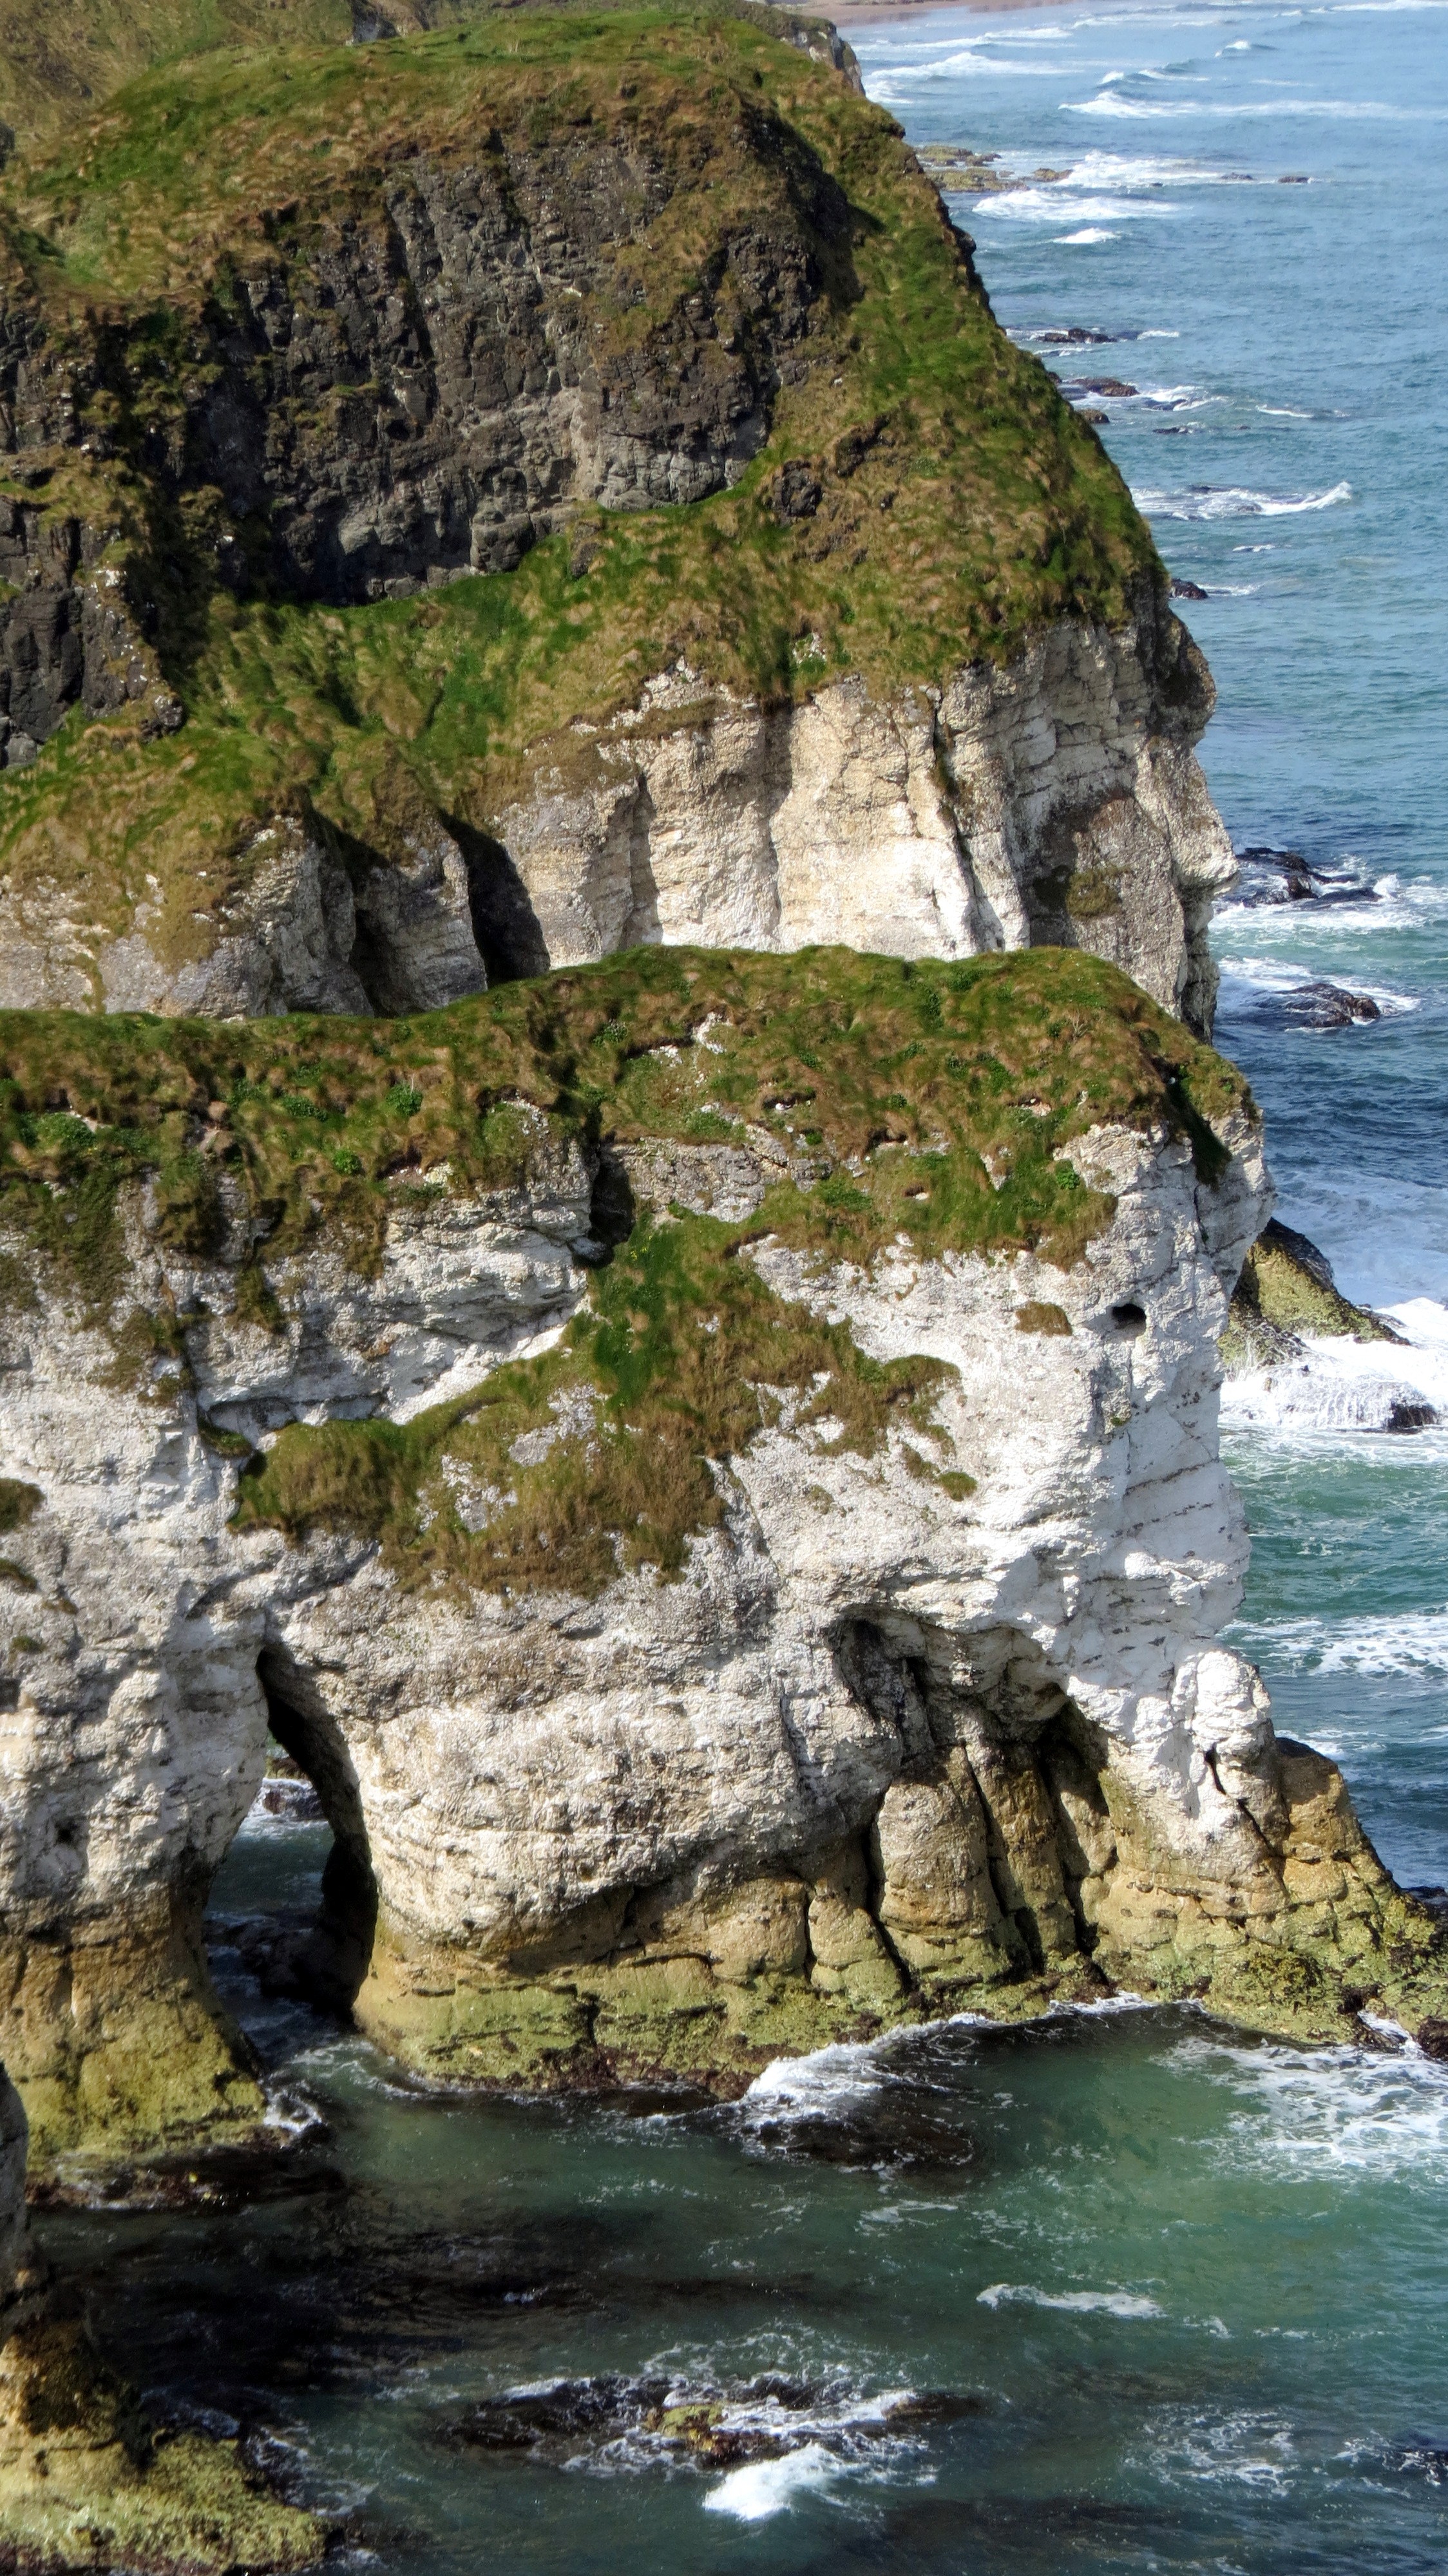
sea, coast, water, nature, rock, ocean, shore, wave, cliff, cove, bay, stack, terrain, material, body of water, cape, landform, northern ireland, geographical feature